Peterhouse, Cambridge

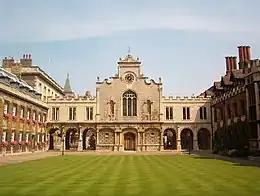
Old Court, facing the Chapel

Peterhouse is a constituent college of the University of Cambridge in England, founded in 1284 by Hugh de Balsham, Bishop of Ely. Peterhouse has around 300 undergraduate and 175 graduate students, and 54 fellows.